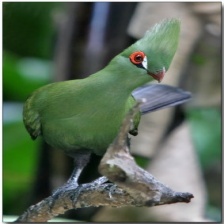
Species: GUINEA TURACO
Scientific name: TAURACO PERSA